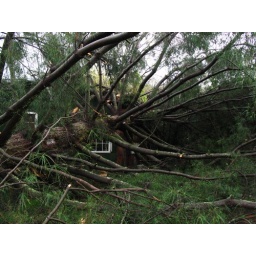
marks house under 150ft tall pine